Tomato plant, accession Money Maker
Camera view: horizontal (90 deg, fisheye); turntable rotation: 240 degrees
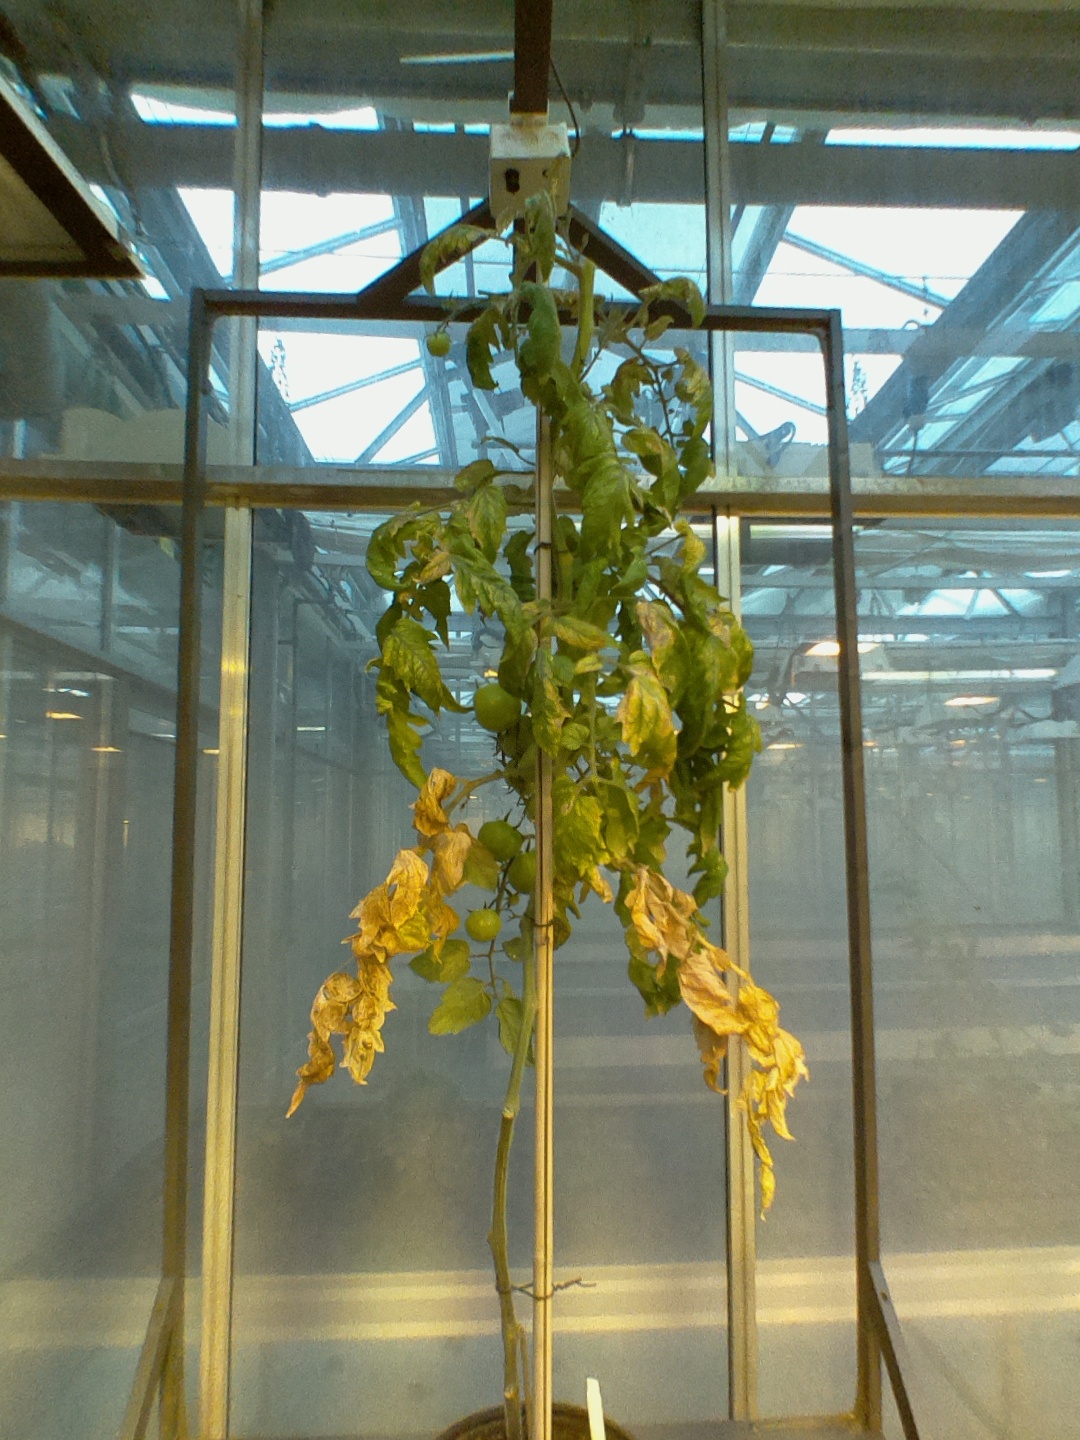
BBCH growth stage 79: 90% -100% of final fruit size